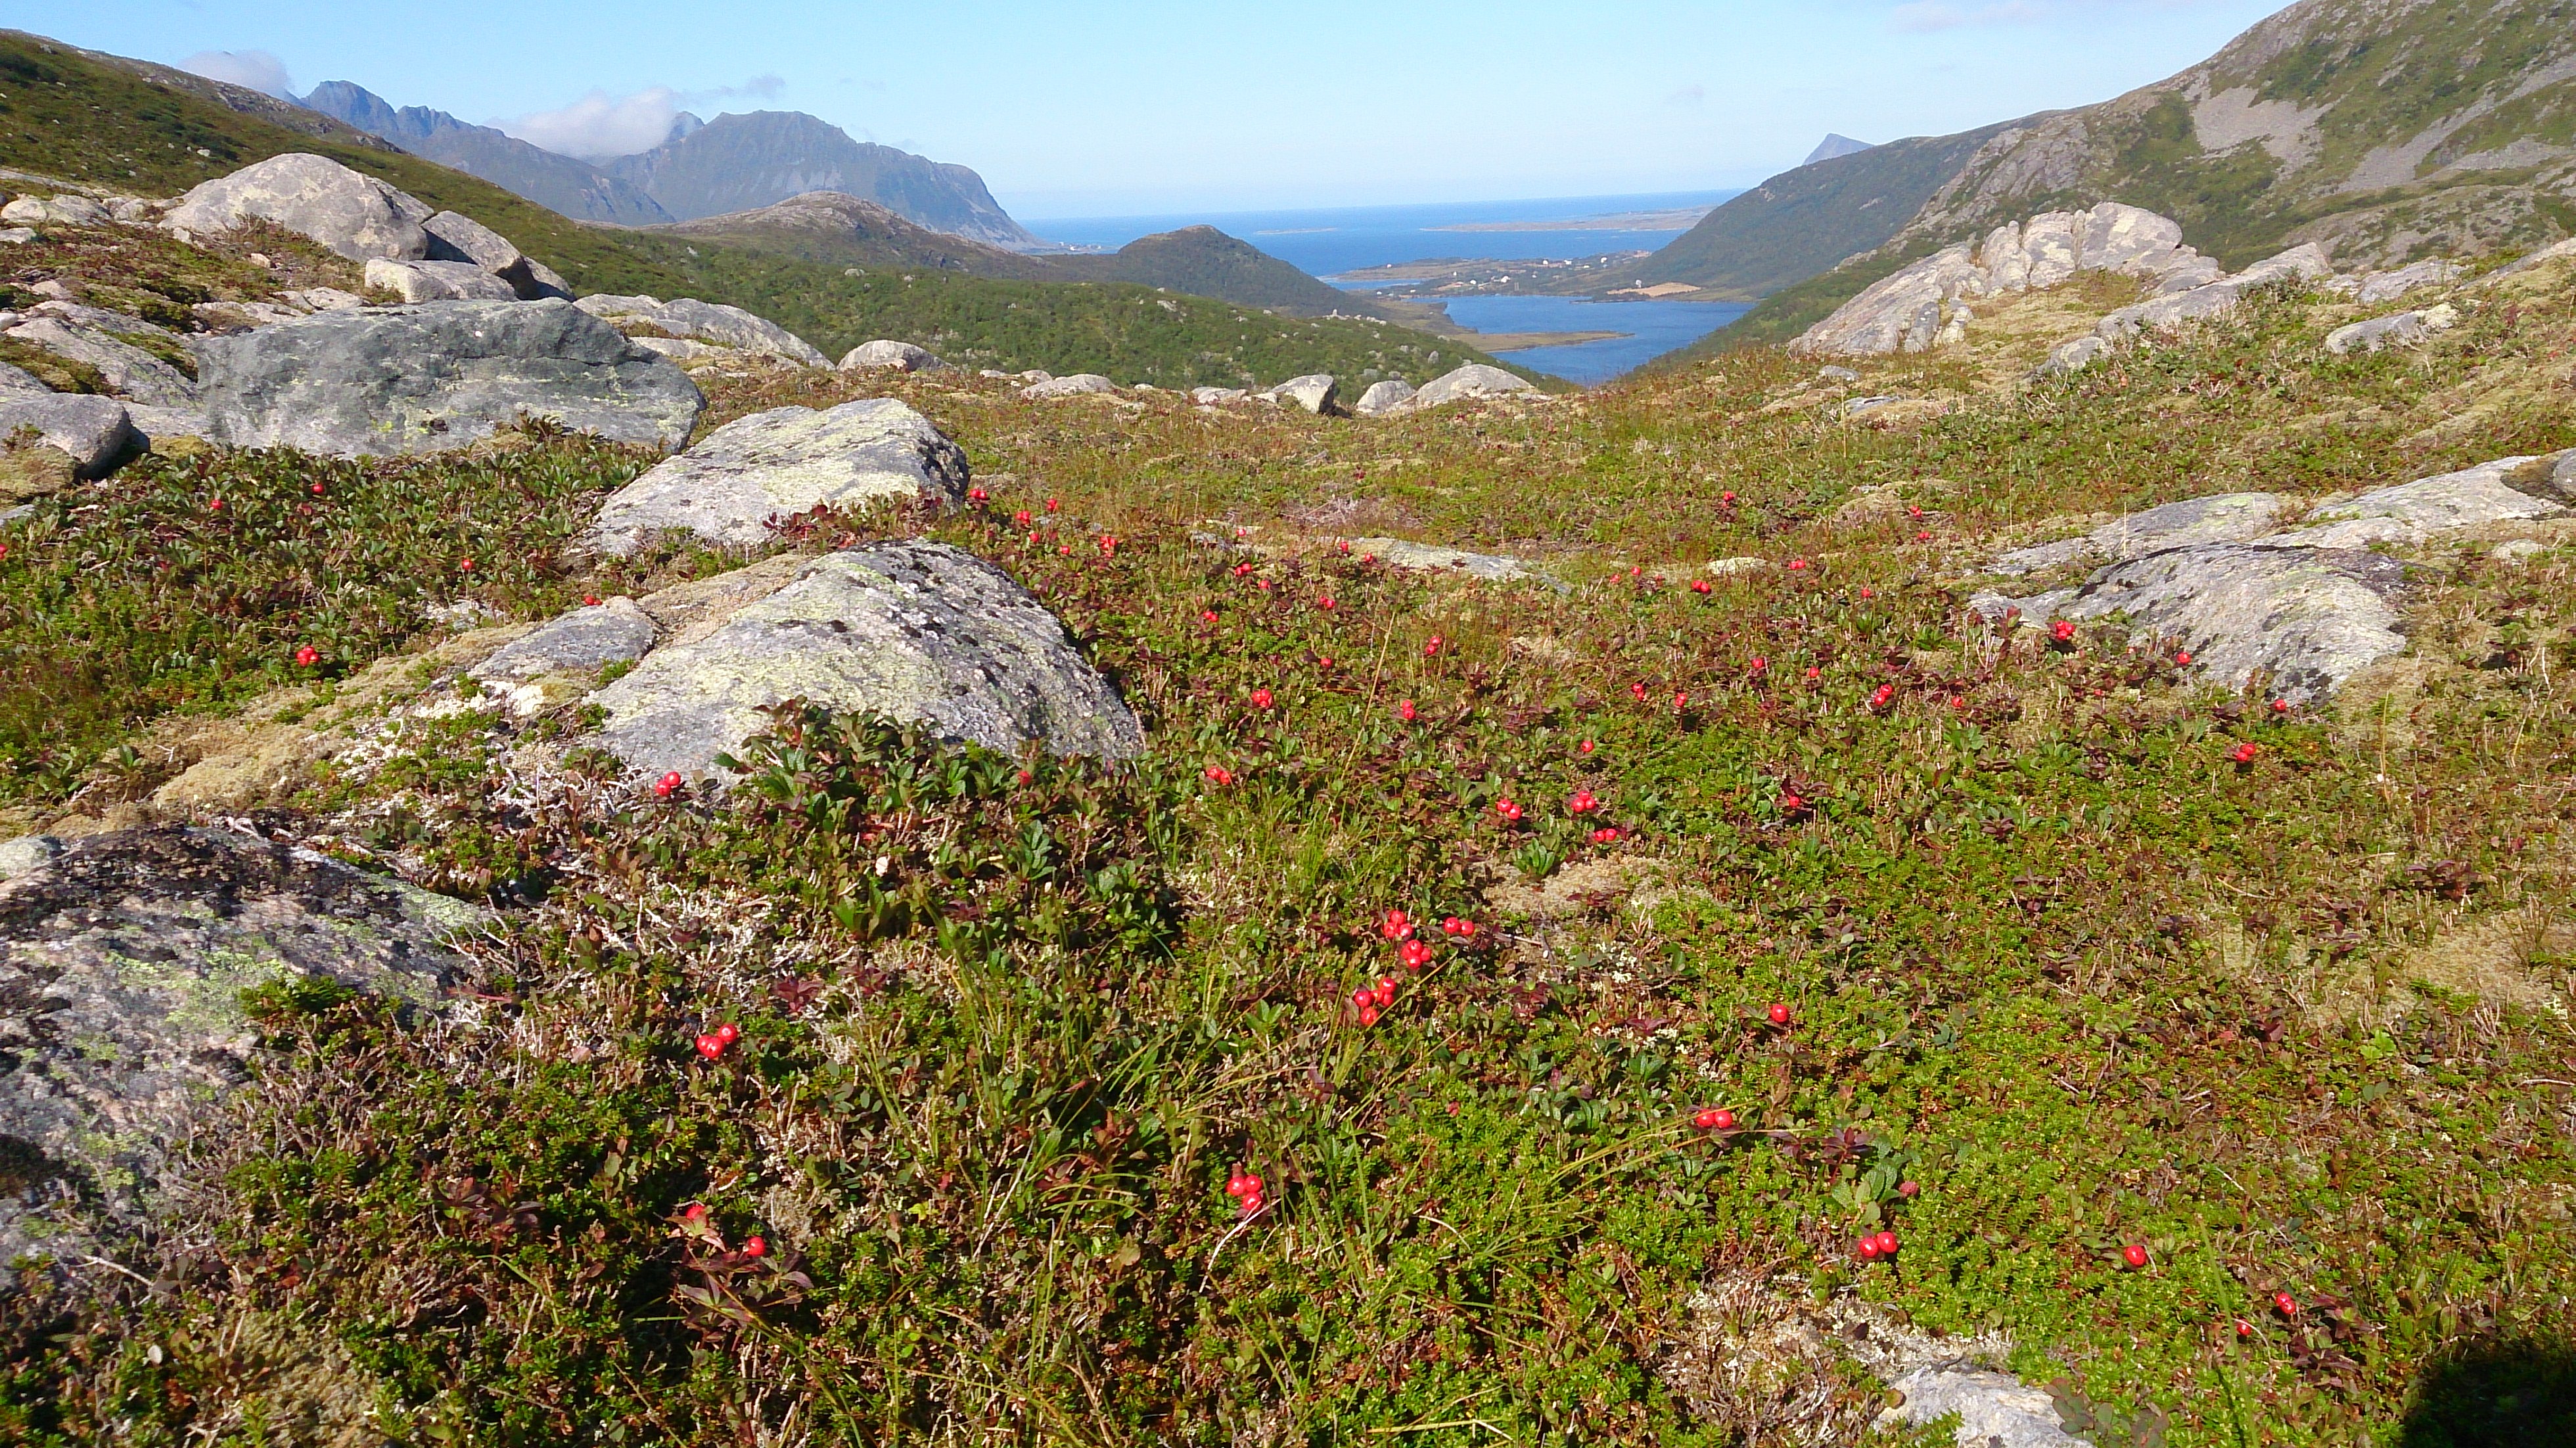
wilderness, walking, mountain, hiking, trail, meadow, flower, adventure, valley, mountain range, blueberry, highland, terrain, flora, ridge, wildflower, geology, backpacking, ravine, plateau, fell, the nature of the, ecosystem, norway, tundra, moraine, landform, lofoten, mountain pass, mountainous landforms